Switchblade II

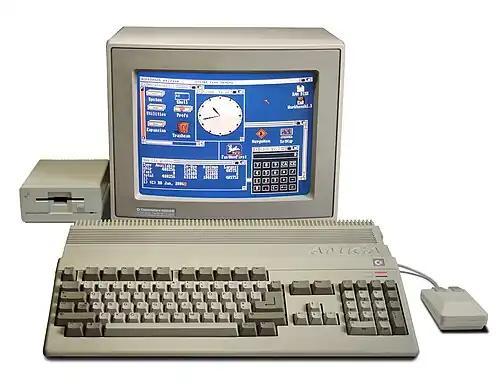
"Switchblade II" was first developed for the Amiga hardware over the course of 6-8 months.

"Switchblade II" first began its development process on the Amiga in August 1990 and it was solely written by programmer George Allan over the course of six to eight months, who previously worked on "Venus The Flytrap" alongside artist Paul Gregory at Gremlin Graphics. Both Allan and Gregory had free rein on the project and were influenced by various arcade games such as "Midnight Resistance", "Shinobi" and "Strider", as well as the first "Switchblade" in order to give the project a "home console" feel. In a February 1991 issue of "The One", Allan said that "the idea behind the new game was to give it more of a coin-op feel, so the gameplay is a lot faster".